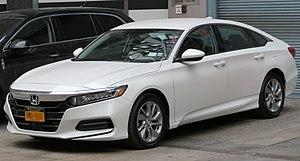
La Honda Accord est une berline du constructeur automobile japonais Honda. Depuis 1976, huit générations se sont succédé.